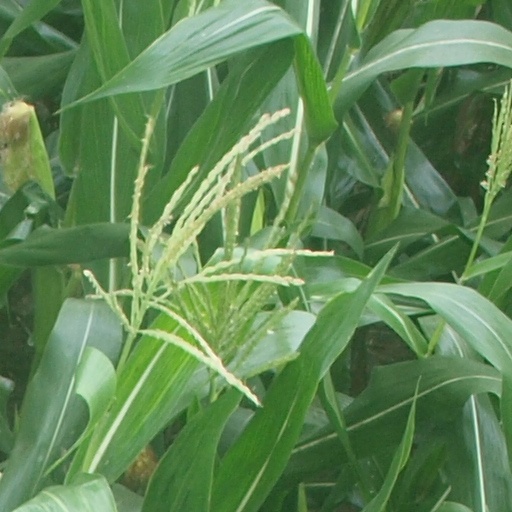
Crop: maize; corn